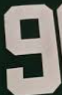
Number: 9